St. Andrew's cross (philately)

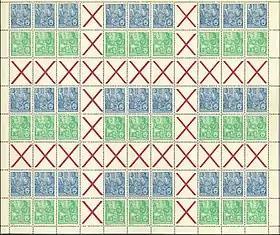
1953 DDR stamp sheet with St. Andrew's cross printed in the gutters

The St. Andrew's crosses were again used for a short time during the 1917 issue of "special handling stamps" that consisted of 13 rows and eight columns, so that 104 special handling stamps were on a pane. The middle four stamps in the bottom row were replaced by St. Andrew's crosses. The issue and printing of these sheets with St. Andrew's crosses was not originally planned but because of the public disapproval of the triangular predecessor, it was decided to change to horizontal format for this stamp issue.